4th Infantry Division (India)

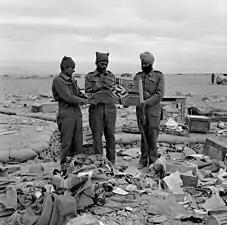
Men of the 4th Indian Division with a captured German flag at Sidi Omar, Egypt.

During the war, the 4th Indian Division was in the vanguard of nine campaigns in the Mediterranean theatre. Major-General The Hon. P. Gerald Scarlett appears to have been the division's first commander, from October 1939 to January 1940. The British 14th Infantry Brigade was attached to the division from 1 June to 20 July 1940; the British 16th Infantry Brigade was attached from 9 September 1940 to 14 December 1940. In the first of Archibald Wavell's operations in Egypt, as part of the Western Desert Force, it took part in Operation Compass in December 1940. The division was involved in the battles of that campaign in the camps around Sidi Barrani. Along with the 7th Royal Tank Regiment, the 11th Indian Infantry Brigade of the 4th Indian Infantry Division destroyed the Italian Maletti Group at the Nibiewa Camp.